Francis Elgar

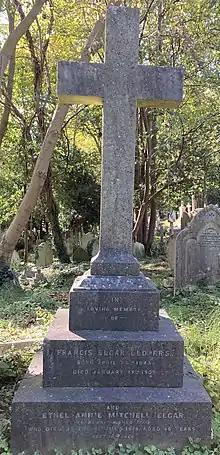
Grave of Francis Elgar in Highgate Cemetery

At fourteen Elgar was apprenticed as a shipwright in Portsmouth dockyard, where his general education was continued at an excellent school for apprentices maintained by the admiralty. There he won a scholarship entitling him to advanced instruction. In 1864, when the admiralty, with the science and art department, established the Royal School of Naval Architecture and Marine Engineering at South Kensington, Elgar was appointed, after a competitive examination among shipwright apprentices in the dockyards, one of eight students of naval architecture. After the three years' course, he in May 1867 graduated as a first-class fellow, the highest class of diploma. Of much literary ability, he long helped as an old student in the publication of the school's 'Annual'. From 1867 to 1871 Elgar was a junior officer of the shipbuilding department of the royal navy, and was employed at the dockyards and in private establishments.